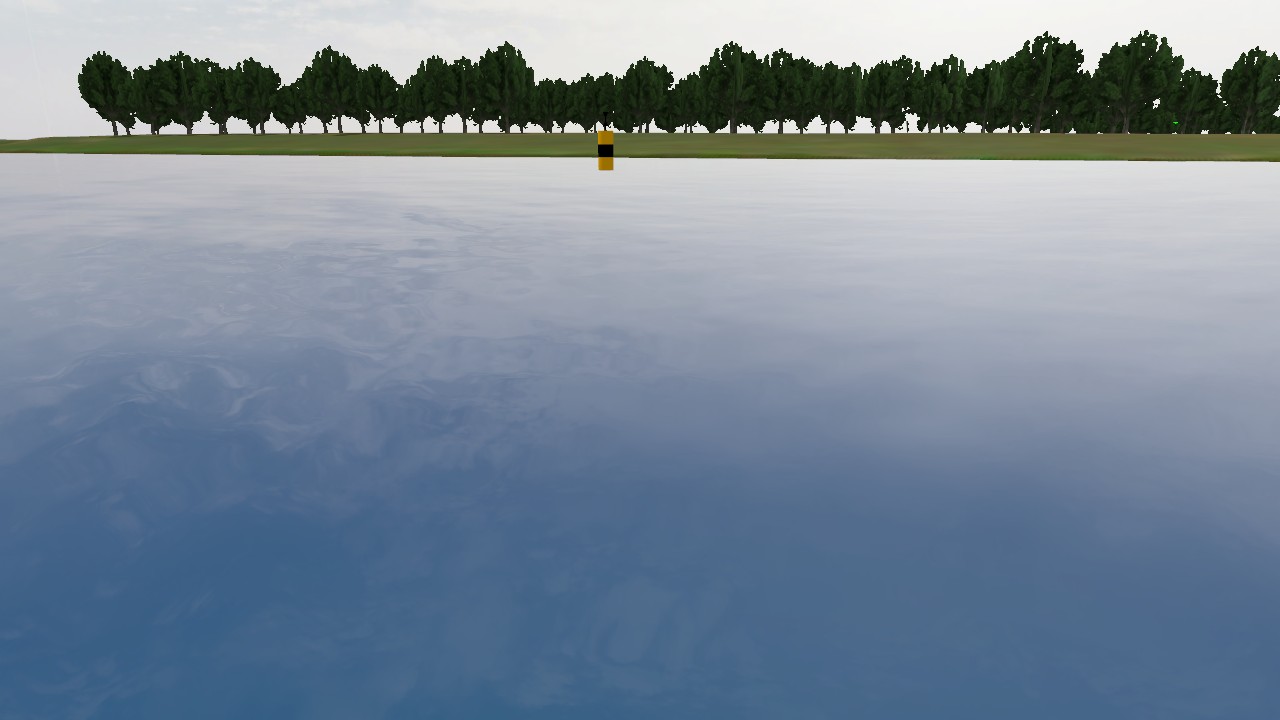
Label: cardinal_west
Descriptions: black band in the middle ||| two cones with peak to peak on the buoy top mark ||| two black cones with peak to peak on the buoy top mark